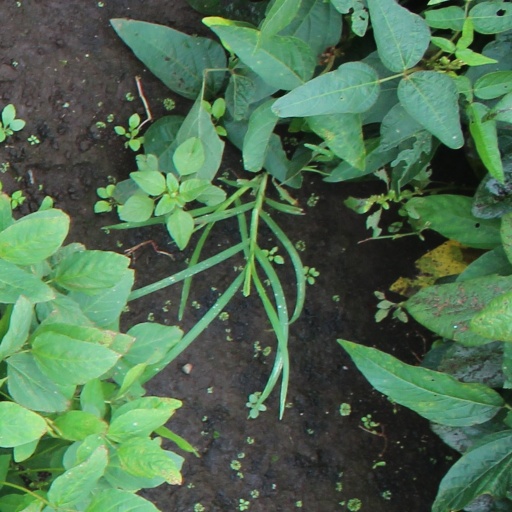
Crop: soybean